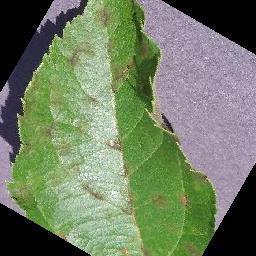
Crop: apple
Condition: scab